Antaeusuchus

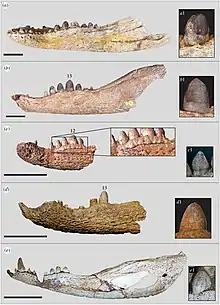
Comparison of the holotype (a) and paratype (b) of "Antaeusuchus" with three specimens of "Hamadasuchu"s (c-e)

In "Antaeusuchus," the mandibular rami diverge at a much broader angle (43 to 44°) than in "Hamadasuchus" (between 20 and 30° depending on the specimen), meaning that it had a broader rostrum than its relative. While this trait is considered diagnostic by Nicholl "et al.", Yohan Pochat-Cottilloux and colleagues argue that this might actually be ontogenetic, meaning it changed with age. This could mean that only older individuals developed such broad jaws. The surface of the mandible in "Antaeusuchus" is covered in shallow pits and groves different from the deeper ornamentation of "Hamadasuchus". The posterior teeth of the "Hamadasuchus" holotype are lanceolate in shape, which is not seen in "Antaeusuchus". Furthermore the teeth of the "Antaeusuchus" holotype, while slightly pointed at their apices, they are not comparable to the almost triangular teeth seen in the holotype of "Hamadasuchus". The 10th to 14th teeth in referred specimen NHMUK PV R36874 are angular, but their anterior and posterior margin run parallel for most of their length and only converge to a point at the apex of the crown.